Teuvo Puro

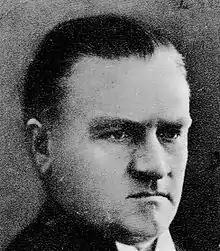
Teuvo Puro

Kaarlo Teuvo Puro (9 November 1884 Helsinki – 24 July 1956 Helsinki) was a Finnish actor, writer and director.